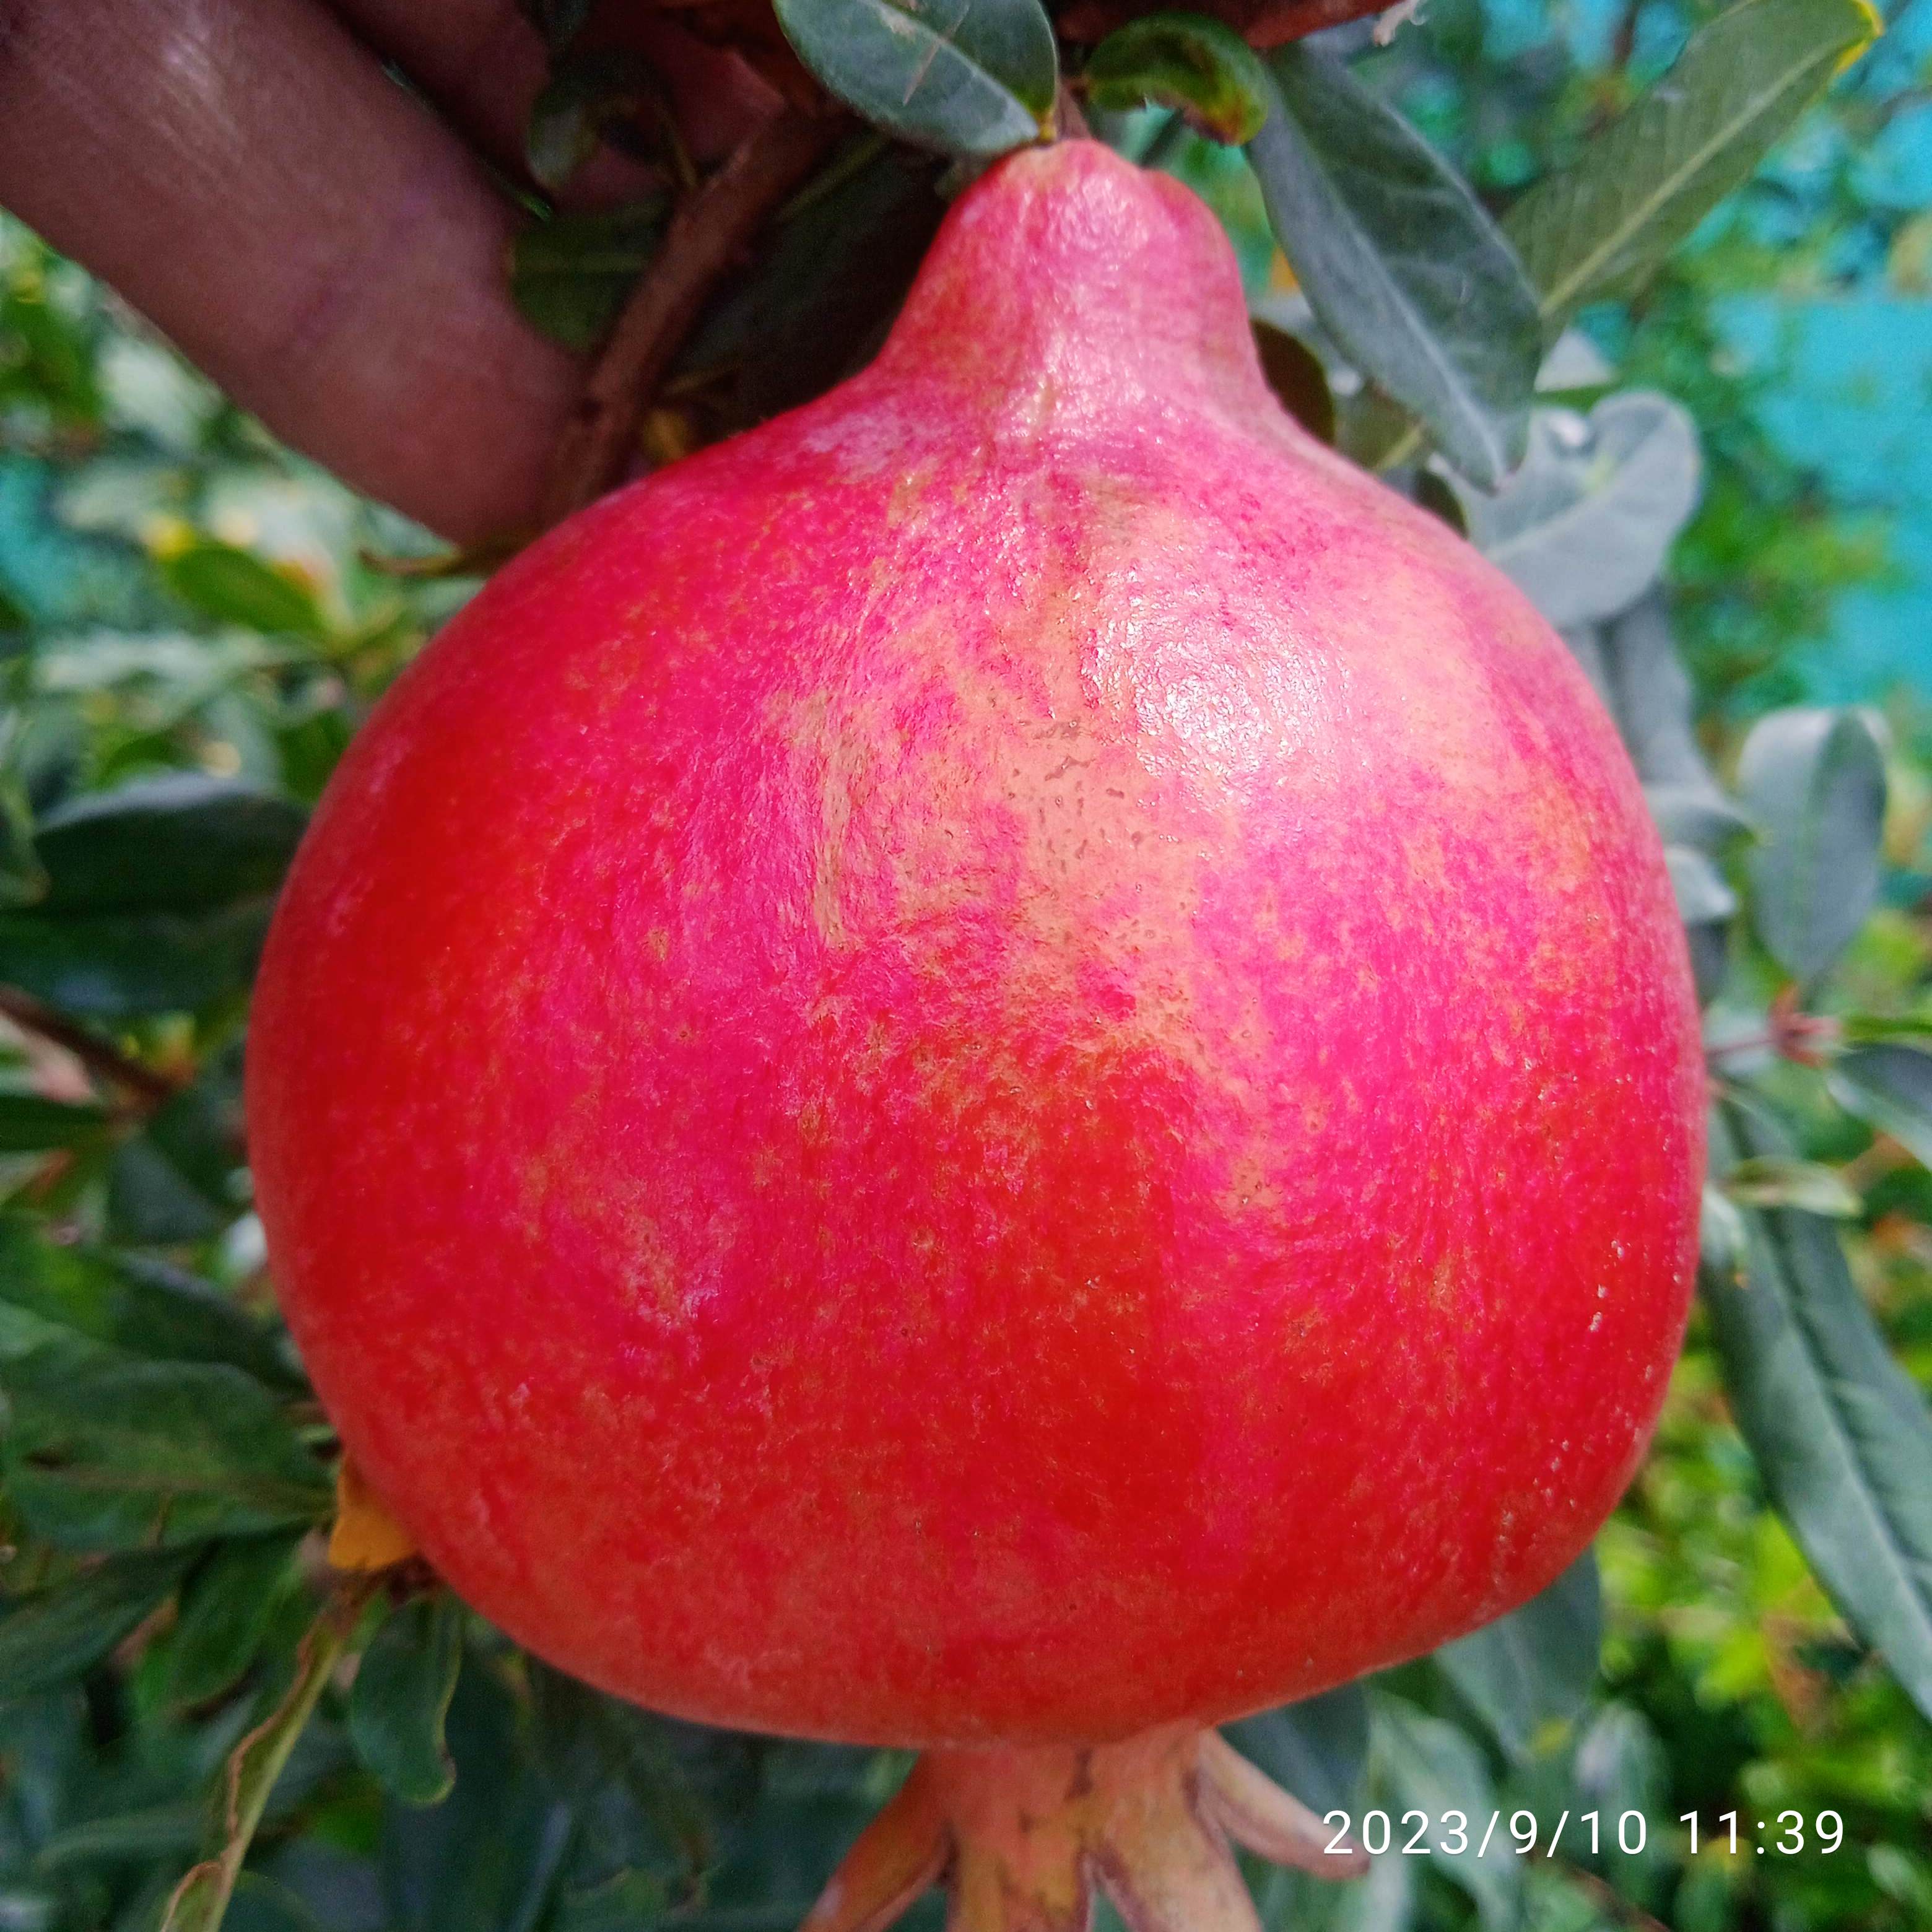
Label: Healthy